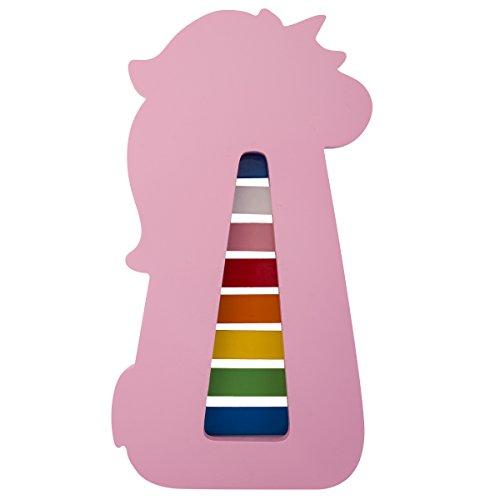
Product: Stephen Joseph Xylophone, Unicorn
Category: Toys & Games | Baby & Toddler Toys | Musical Toys
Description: HIGH QUALITY: Each xylophone is made from wood and metal and measures 7''x 1 2.5".Wipe clean after playtime with a damp cloth for easy care.
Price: $21.60
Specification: ProductDimensions:7x0.5x12.5inches|ItemWeight:1.9pounds|ShippingWeight:1.9pounds(Viewshippingratesandpolicies)|DomesticShipping:ItemcanbeshippedwithinU.S.|InternationalShipping:ThisitemcanbeshippedtoselectcountriesoutsideoftheU.S.LearnMore|ASIN:B013H24HRE|Itemmodelnumber:SJ103421|Manufacturerrecommendedage:36months-7years